Portrait of Marie-Françoise Rivière

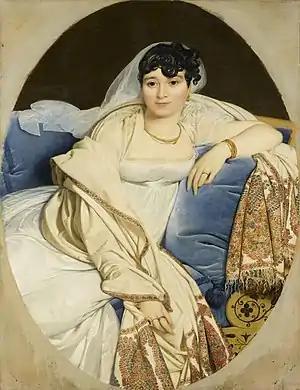
"'Portrait of Marie-Françoise Rivière" by Ingres, 1805, oval, 115.5 x 90.2 cm. Louvre, Paris

Portrait of Marie-Françoise Rivière (also known as Portrait of Madame Rivière, or la Femme au châle) is a c. 1805 oil-on-canvas painting by the French Neoclassical artist Jean-Auguste-Dominique Ingres.